Estonia in the Eurovision Song Contest 1996

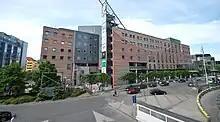
The Eurovision Song Contest 1996 took place at the in Oslo, Norway, on 18 May 1996.

The Eurovision Song Contest 1996 took place at the in Oslo, Norway, on 18 May 1996. According to the Eurovision rules, all nations with the exceptions of the host country were required to qualify from an audio qualifying round, held on 20 and 21 March 1996, in order to compete for the Eurovision Song Contest; the top twenty-two countries from the qualifying round progress to the contest. During the allocation draw which determined the running order of the final on 22 March 1996, Estonia was announced as having finished in the top 22 and subsequently qualifying for the contest. It was later revealed that Estonia placed fifth in the qualifying round, receiving a total of 106 points. Following the draw, Estonia was set to perform in position 15, following the entry from and before the entry from . The Estonian conductor at the contest was Tarmo Leinatamm, and Estonia finished in fifth place with 94 points.